Petite Mustique

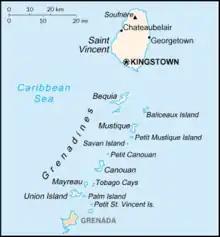
Petite Mustique is located south of Mustique, near the center of this map.

The island was sold to the government of Saint Vincent sometime shortly before 1806. There may have been an attempt to establish a leper colony on the island; four individuals were listed as living there in 1817, but the island was uninhabited by 1867. A skull found on the island has been dated to that period and shows evidence of leprosy.